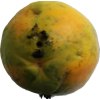
Label: papaya